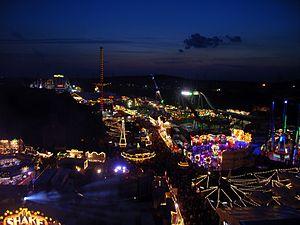
La Cranger Kirmes est une fête de la bière qui a lieu chaque année dans la ville allemande de Herne, en Rhénanie-du-Nord-Westphalie.